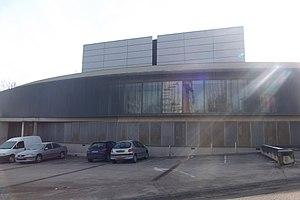
Les Archives départementales de la Haute-Saône à Vesoul
Les archives départementales de la Haute-Saône sont un service du conseil départemental de la Haute-Saône, chargé de collecter, de classer, de conserver les archives et de les mettre à la disposition du public. Elles se situent dans la préfecture départementale Vesoul.